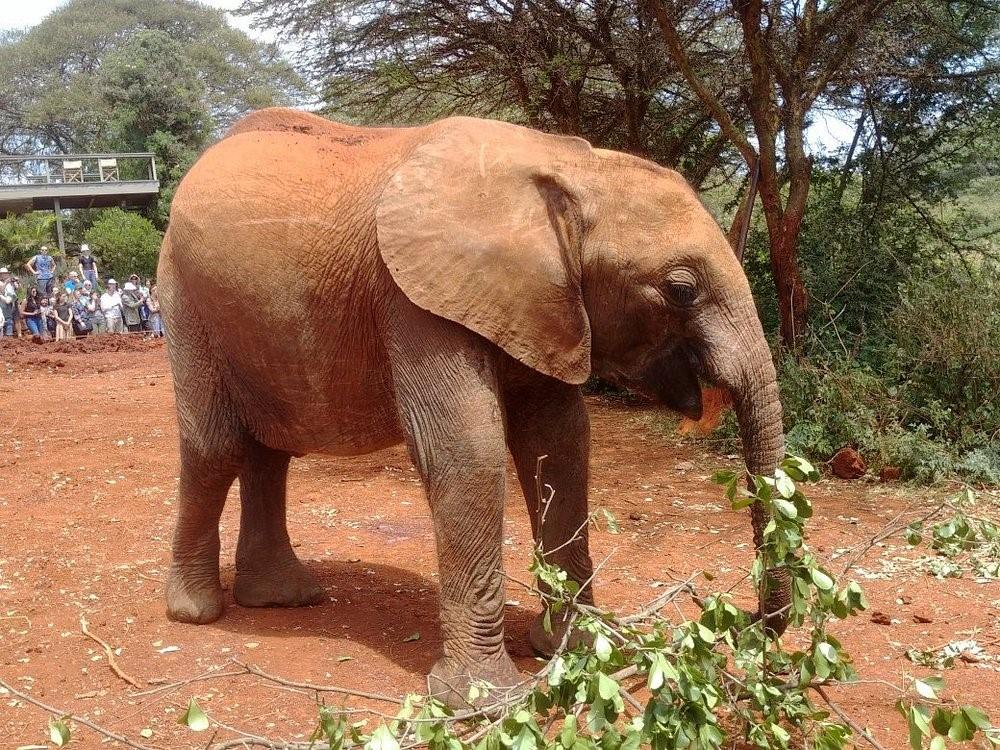
Mnyama wa porini anaefahamika kwa jina la tembo, ambapo ni aina ya wanyama pendwa na anaelindwa sana katika mbunga zote za wanyama. Tembo ni mmoja wa wanyama wanaoishi porini kama sehemu kuu ya makazi yao na pia ni wanyama ambapo uwaona nadra sana katika makazi ya watu.